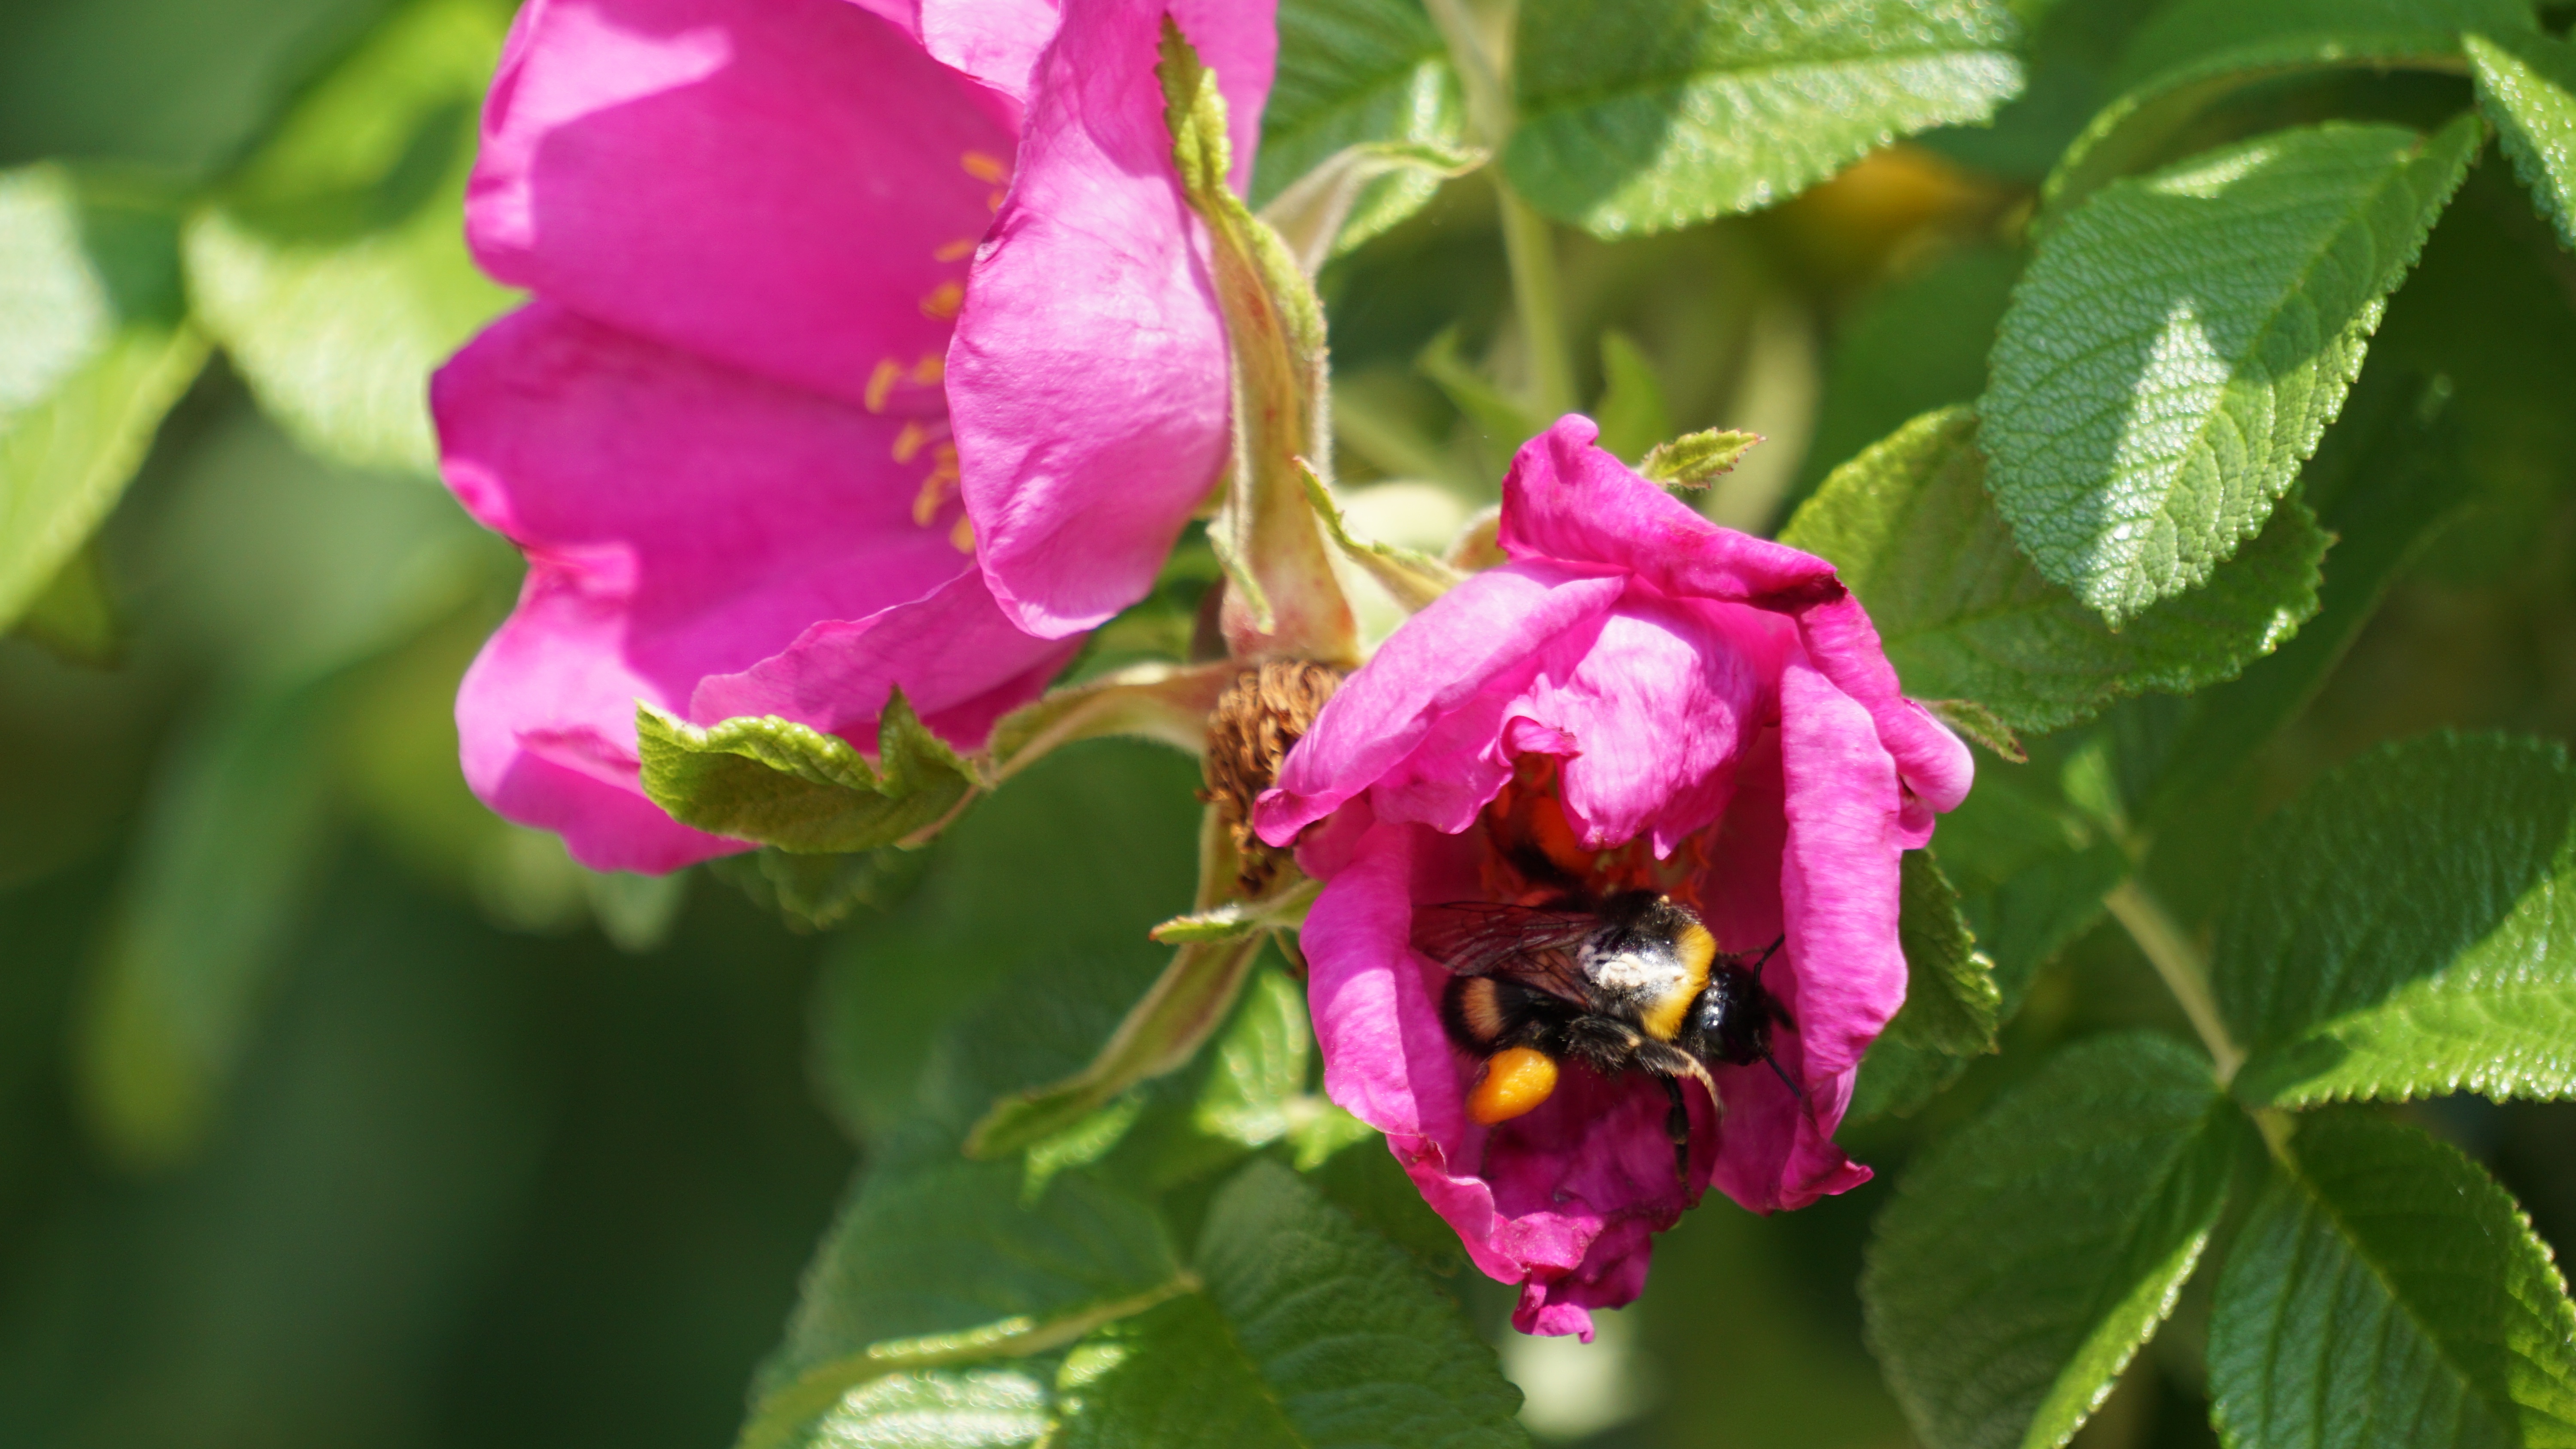
nature, blossom, plant, flower, petal, bloom, rose, insect, botany, close, flora, sprinkle, wildflower, shrub, hummel, pink flower, macro photography, flowering plant, rose family, annual plant, land plant